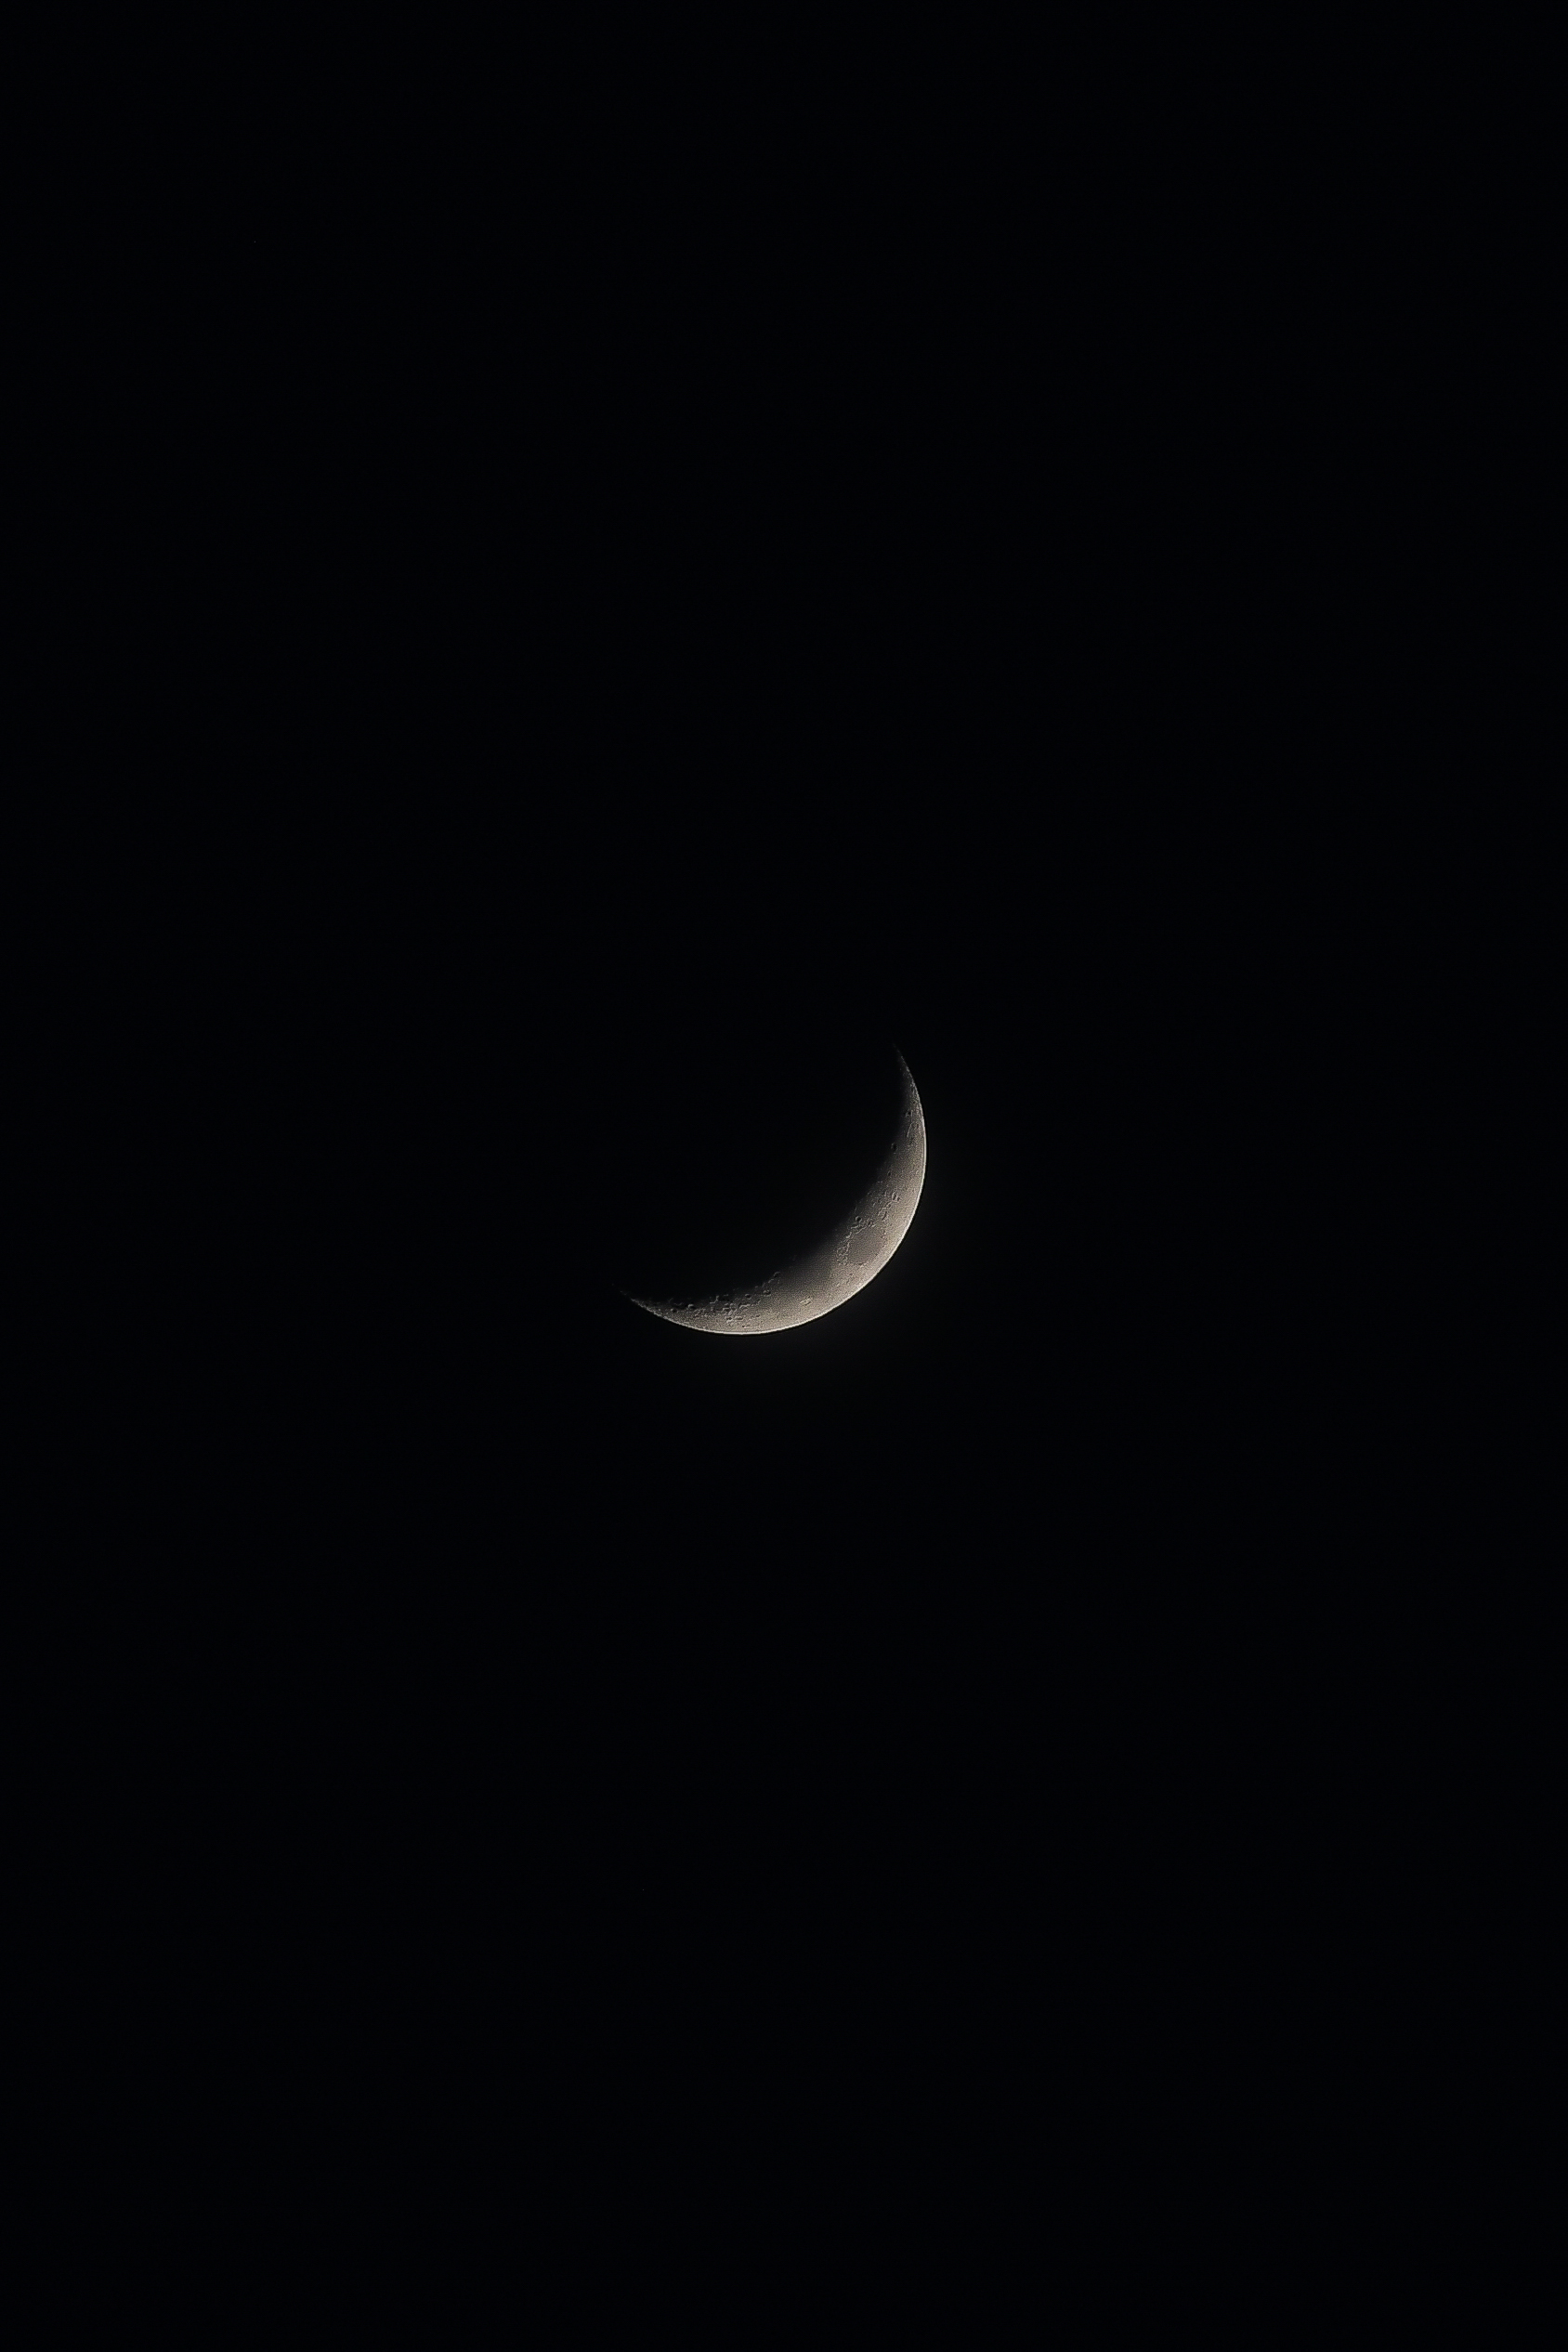
moon, crescent, black, nature, photograph, atmosphere, astronomical object, atmospheric phenomenon, celestial event, darkness, sky, moonlight, light, midnight, night, beauty, black and white, symbol, monochrome, eclipse, monochrome photography, space, astronomy, universe, stock photography, event, photography, outer space